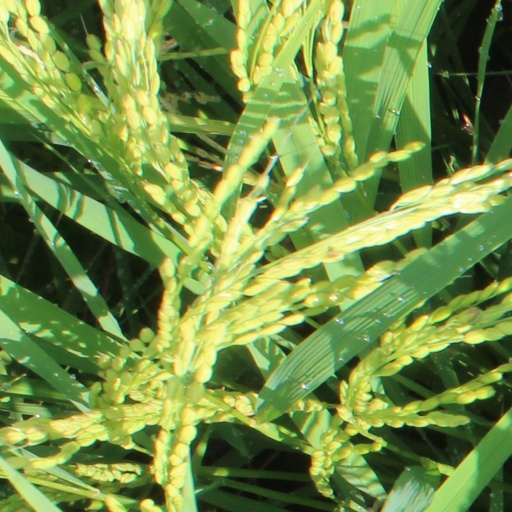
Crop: rice